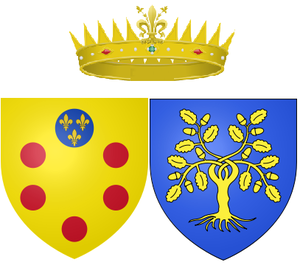
La Toscane, dirigée d'abord par des margraves et des marquis aux IXᵉ et Xᵉ siècles, devint un ensemble de cités-États à statut républicain-oligarchique. Au XVᵉ siècle, elle est progressivement réunifiée dans une seule entité politique et passe entre les mains de la famille des Médicis, l'une des plus puissantes durant la Renaissance. Cette famille a gouverné la Toscane du XVᵉ siècle au XVIIIᵉ siècle avant d'être supplantée par la Maison de Lorraine puis de Habsbourg-Lorraine.
Vittoria della Rovere est grande-duchesse de Toscane de 1633 à 1670. Vittoria est l'épouse de Ferdinand II de Médicis, avec qui elle a deux enfants : Cosme III de Médicis et François-Marie de Médicis. Vittoria est l'enfant unique de Claude de Médicis et de Frédéric Ubaldo della Rovere.